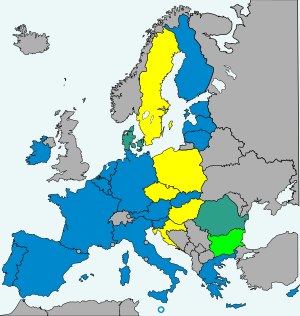
EU's finanspagt
     Medlemmer af eurozonen